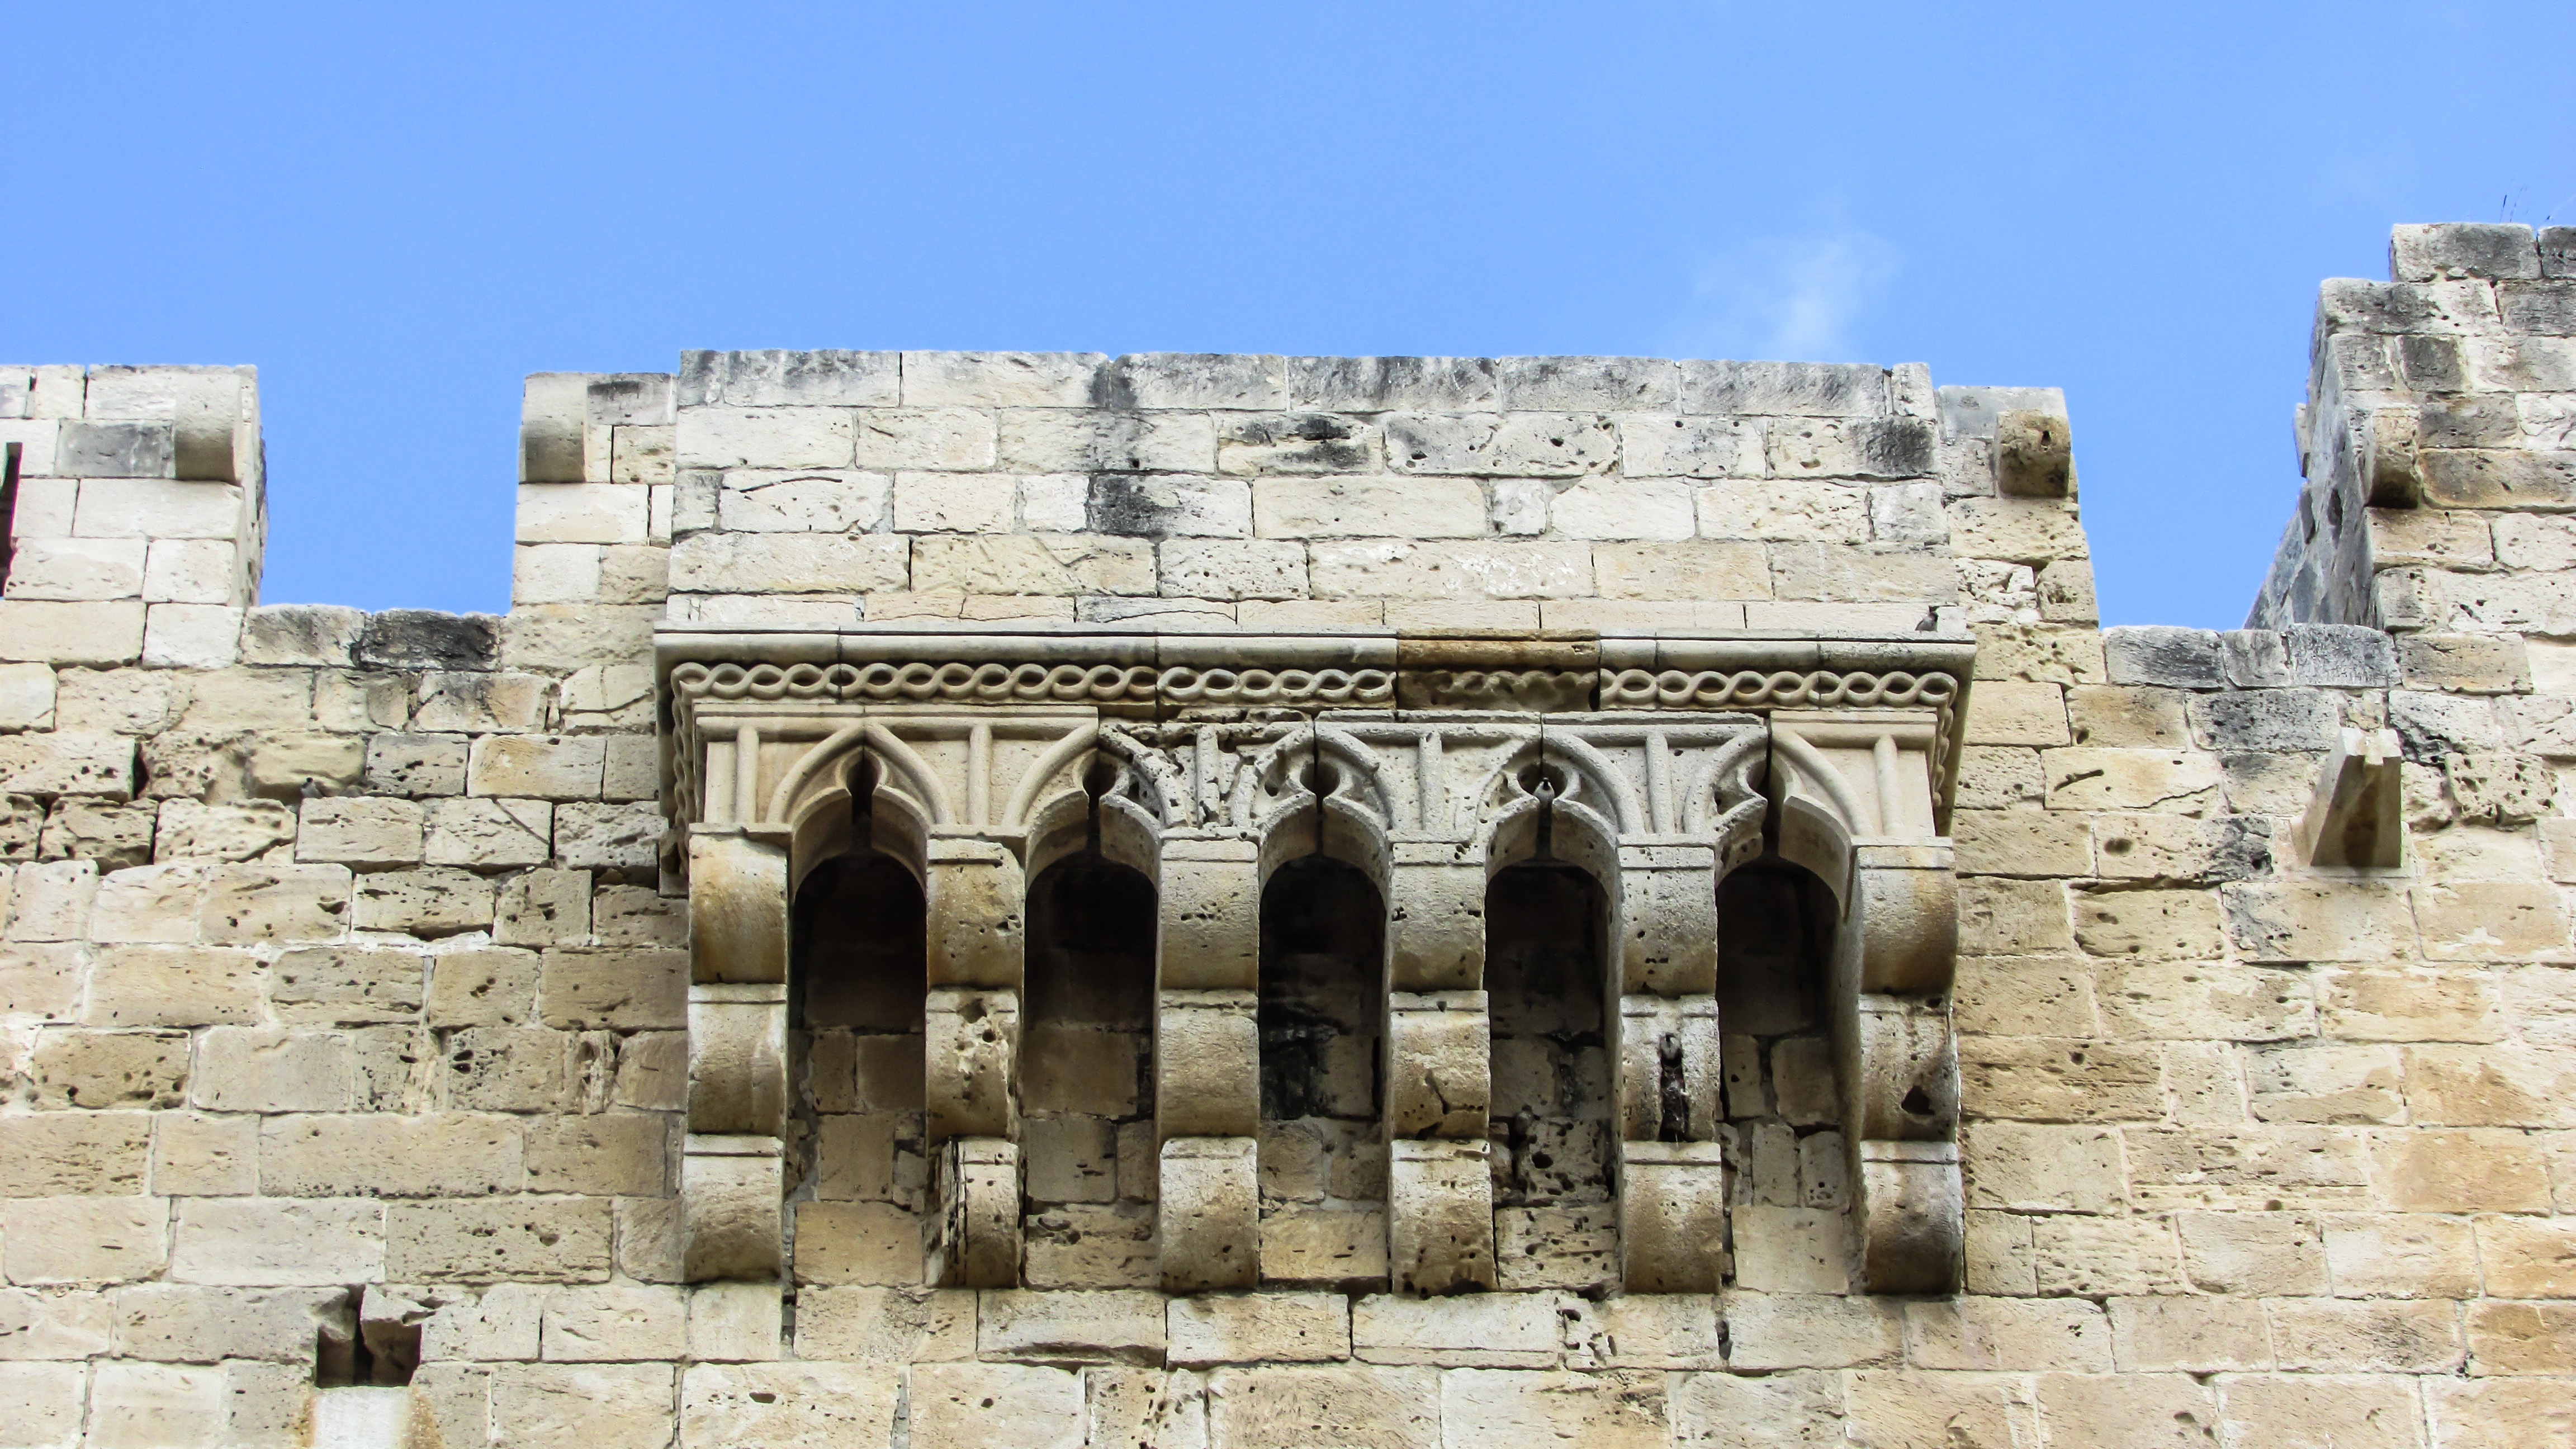
architecture, structure, building, palace, monument, balcony, tower, castle, landmark, fortification, place of worship, medieval, fortress, amphitheatre, temple, ruins, history, fort, cyprus, archaeological site, unesco world heritage site, roman temple, historic site, ancient history, egyptian temple, ancient roman architecture, ancient greek temple, kolossi